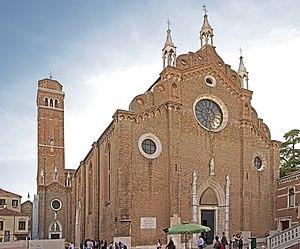
Cet article recense les églises de Venise, en Italie.
Venise est une ville côtière du nord-est de l'Italie, sur les rives de la mer Adriatique. Elle s'étend sur un ensemble de 121 petites îles séparées par un réseau de canaux et reliées par 435 ponts. Située au milieu de la lagune vénète, entre les estuaires du Pô et du Piave, Venise est renommée pour cet emplacement exceptionnel ainsi que pour son architecture et son patrimoine culturel, qui lui valent une inscription au patrimoine mondial de l'UNESCO.
Le gothique de brique est un style d´architecture gothique du Nord de l´Europe, et plus particulièrement du Nord de l'Allemagne et des régions autour de la mer Baltique. Il s'est surtout répandu dans les villes culturellement allemandes de l'ancienne Ligue Hanséatique à partir du XIIIᵉ siècle, puis bien au-delà par influence. Les bâtiments sont essentiellement constitués de briques et le style de la décoration s'est adapté aux possibilités et aux limites de ce matériau, conférant à cette architecture une identité bien particulière.